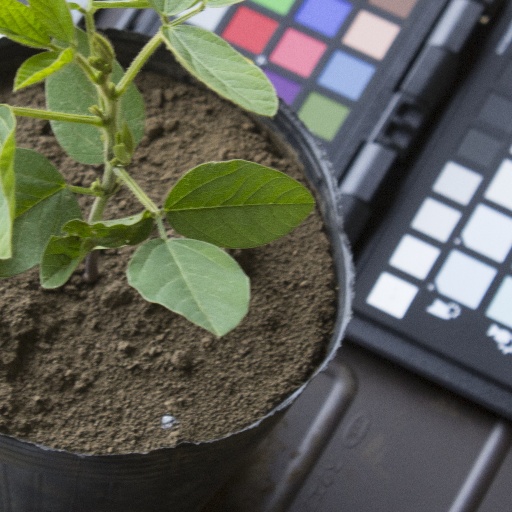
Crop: soybean